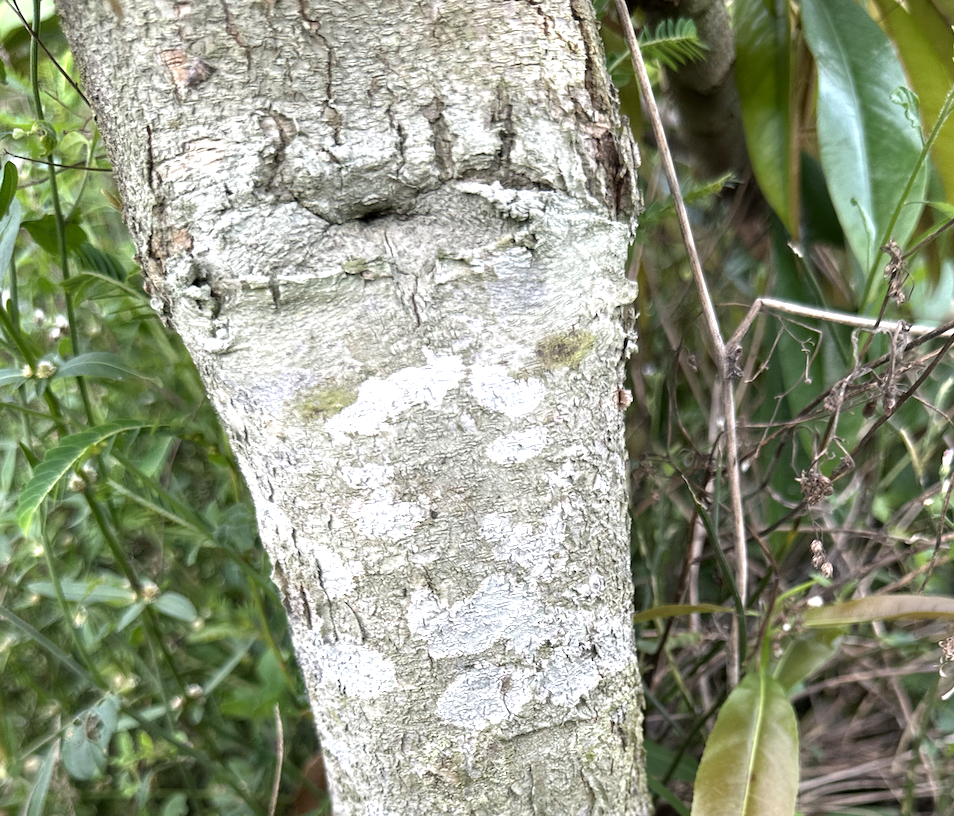
Label: pink_disease